Open Air School (Columbus, Ohio)

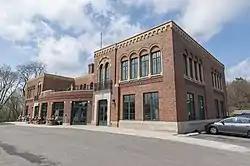

The Open Air School is a historic building in the Tuttle Park area of Old North Columbus in Columbus, Ohio. The building was constructed as a school, and today houses local a café, bar, a fitness center, and event space. It was listed on the National Register of Historic Places in 2019.